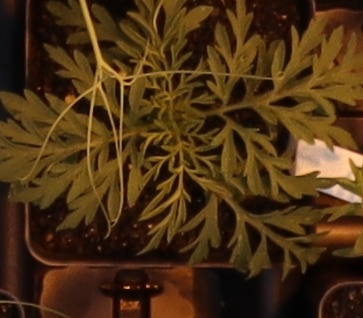
Label: Ragweed